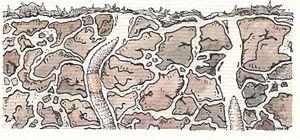
Les anéciques sont des vers de terre de grande taille vivant en moyenne de 4 à 8 ans. Constituant 80 % de la masse des lombrics, ils vivent dans des galeries verticales ou sub-verticales qu'ils creusent dans le sol jusqu'à u mètre de profondeur. Ils occupent l'ensemble du profil du sol, à l'opposé des deux autres catégories écologiques de vers de terre, les épigés, les endogés.